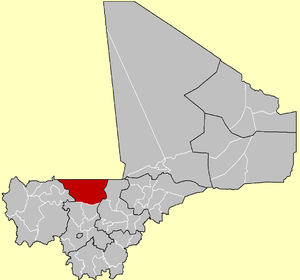
Le cercle de Nara est une collectivité territoriale du Mali dans la région de Koulikoro.